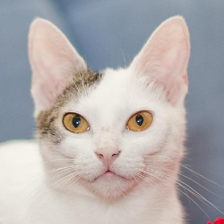
Label: animals